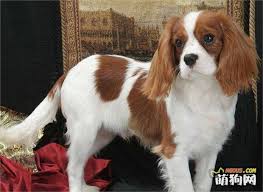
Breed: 207-n000026-Blenheim_spaniel